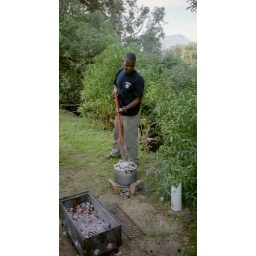
preparing the cake for the &amp;quot;oven&amp;quot; in the ground